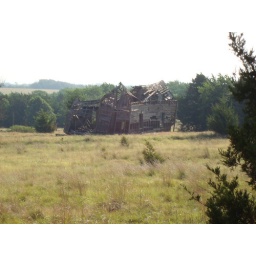
Kathy's Ponds and roads within 1 mile of her house / near Cooksey &amp;amp; Westminster, east of Guthrie